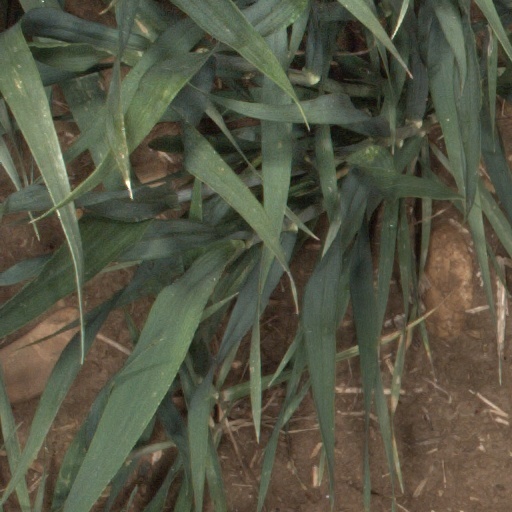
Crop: wheat